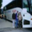
Label: bus